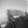
ASL letter: H